Scottish Parliament

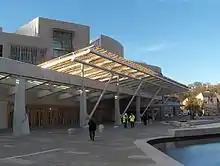
The public entrance of the Scottish Parliament building, opened in October 2004.

An election was held on 6 May 1999, and on 1 July of that year power was transferred from Westminster to the new reconvened Parliament. While the permanent building at Holyrood was being constructed, a temporary home for the Parliament was found in Edinburgh. The General Assembly Hall of the Church of Scotland on the Royal Mile was chosen to host the Parliament. Official photographs and television interviews were held in the courtyard adjoining the Assembly Hall, which is part of the School of Divinity of the University of Edinburgh. This building was vacated twice to allow for the meeting of the Church's General Assembly. In May 2000, the Parliament was temporarily relocated to the former Strathclyde Regional Council debating chamber at Strathclyde House in Glasgow, and to the University of Aberdeen in May 2002.